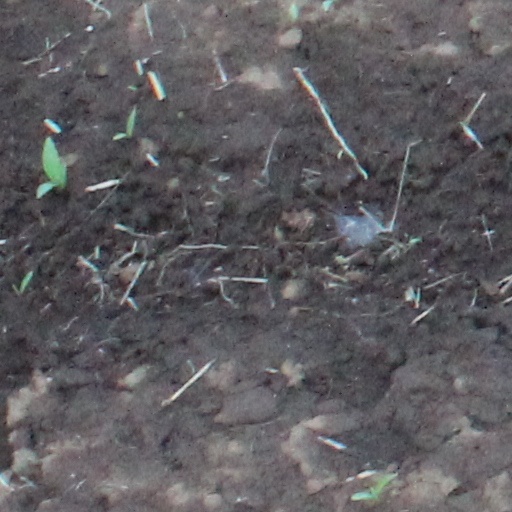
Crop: wheat